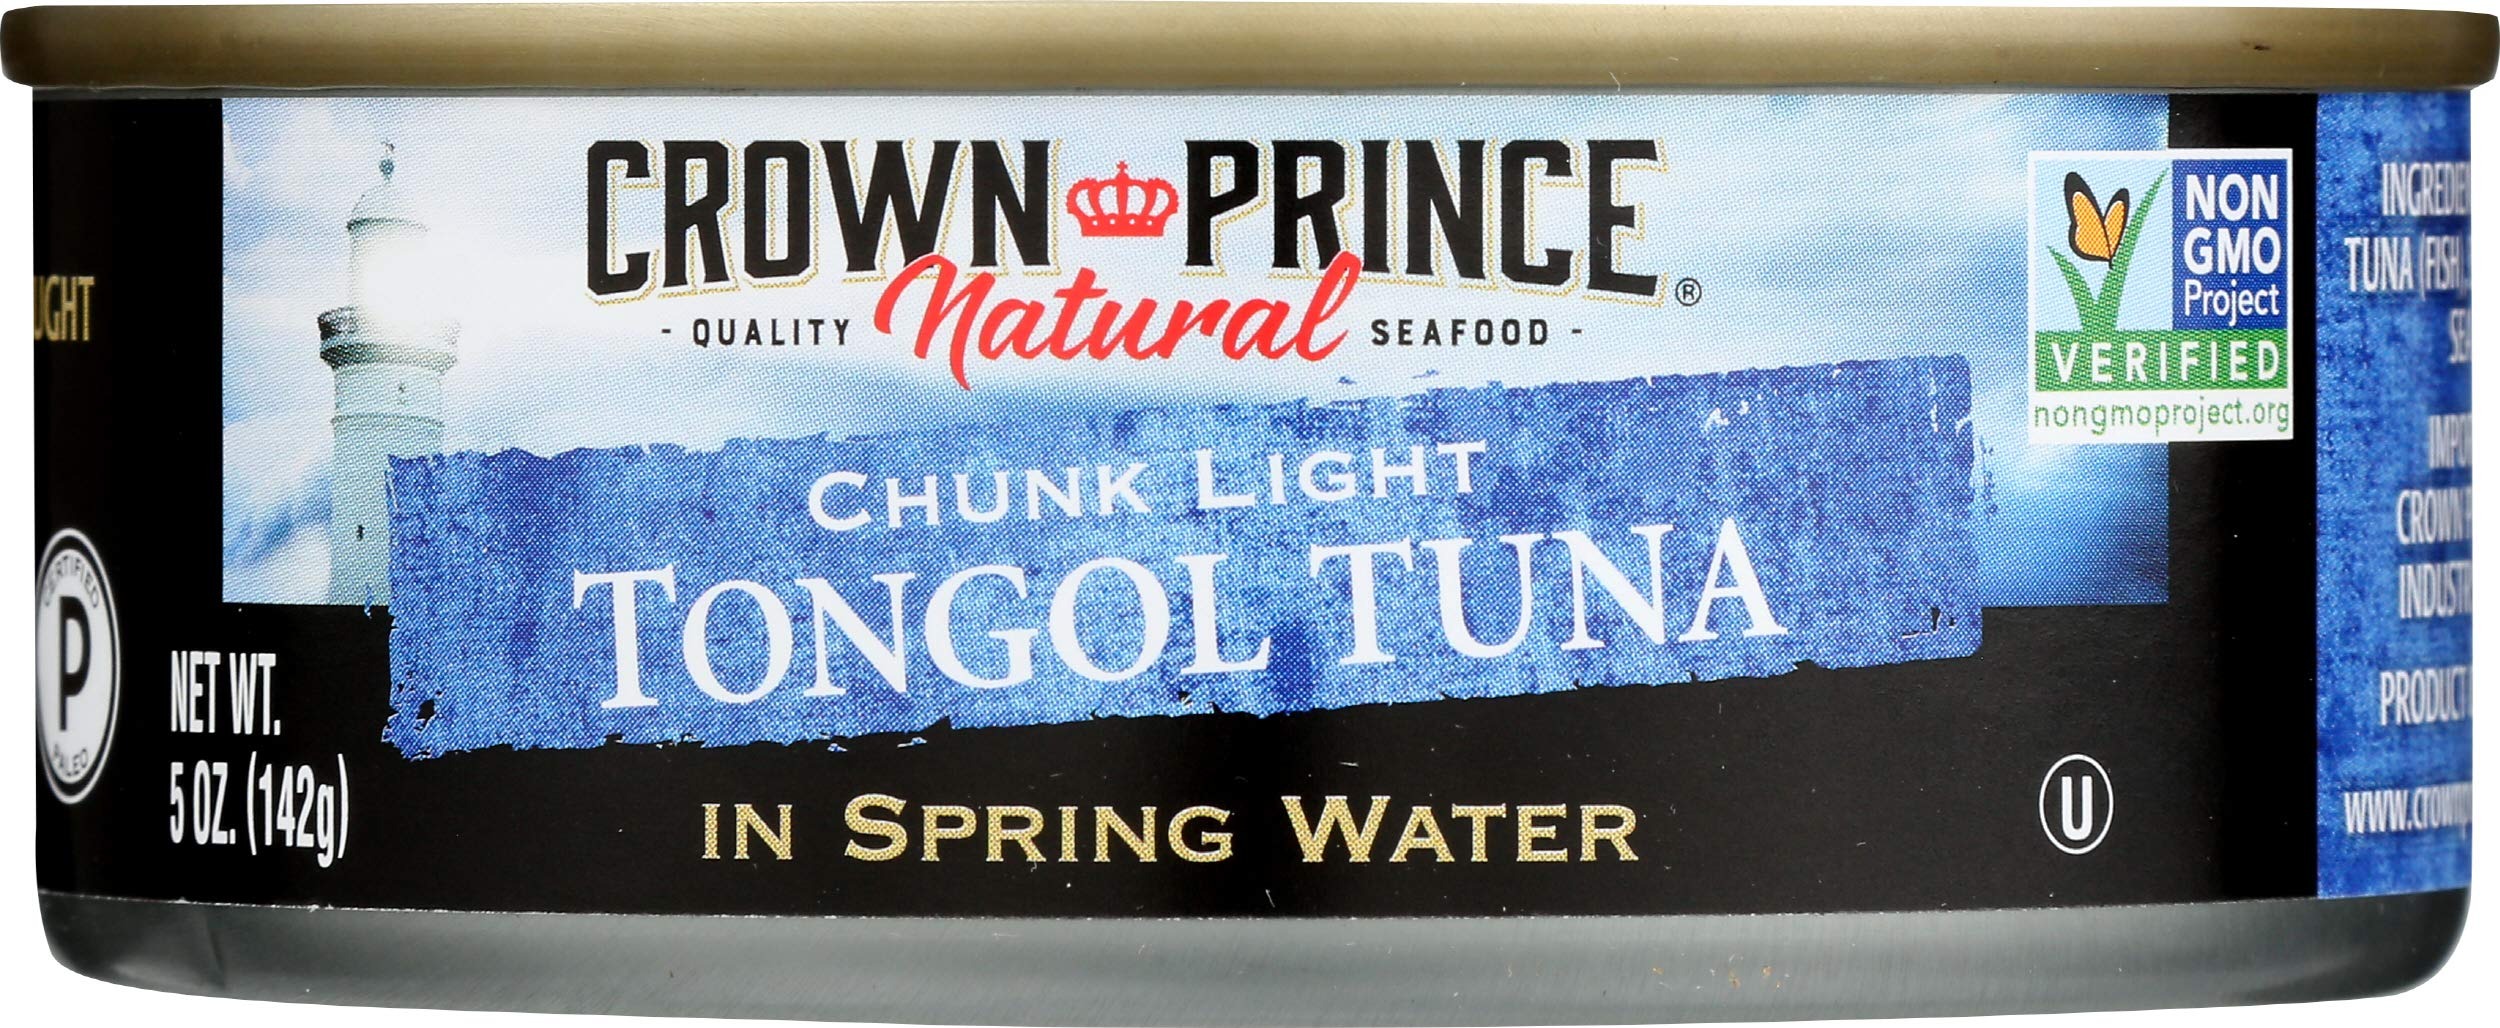
Item Name: Crown Prince Natural Chunk Light Tongol Tuna In Spring Water Cans, 5 Ounce
Bullet Point: Case of twelve, 5-ounce cans with pull-top lids (total of 60 ounces)^Packed in spring water; dolphin safe^Non-GMO Project Verified; BPA free; gluten free; kosher^Excellent source of protein; fat free^Wild-caught; product of Thailand
Value: 5.0
Unit: ounce

Price: 3.27